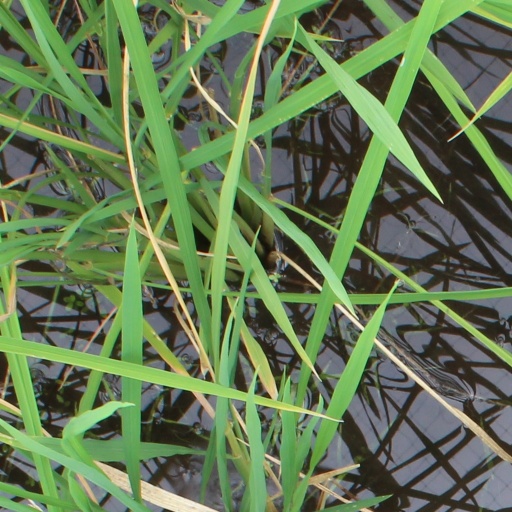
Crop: rice